Gerard Portielje

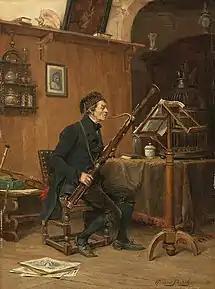
The Bassoon Player

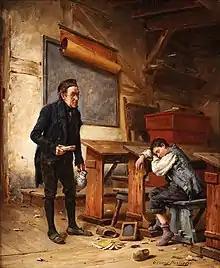
The tired schoolboy, (Belgian collection)

Gerard Jozef Portielje (6 February 1856 – 18 May 1929) was a Belgian painter of genre scenes.